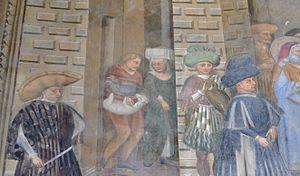
Giovanni Caracciolo, né à une date inconnue dans la seconde moirié du XIVᵉ siècle et mort en 1432, était un gentilhomme napolitain, secrétaire et favori de la reine Jeanne II de Naples